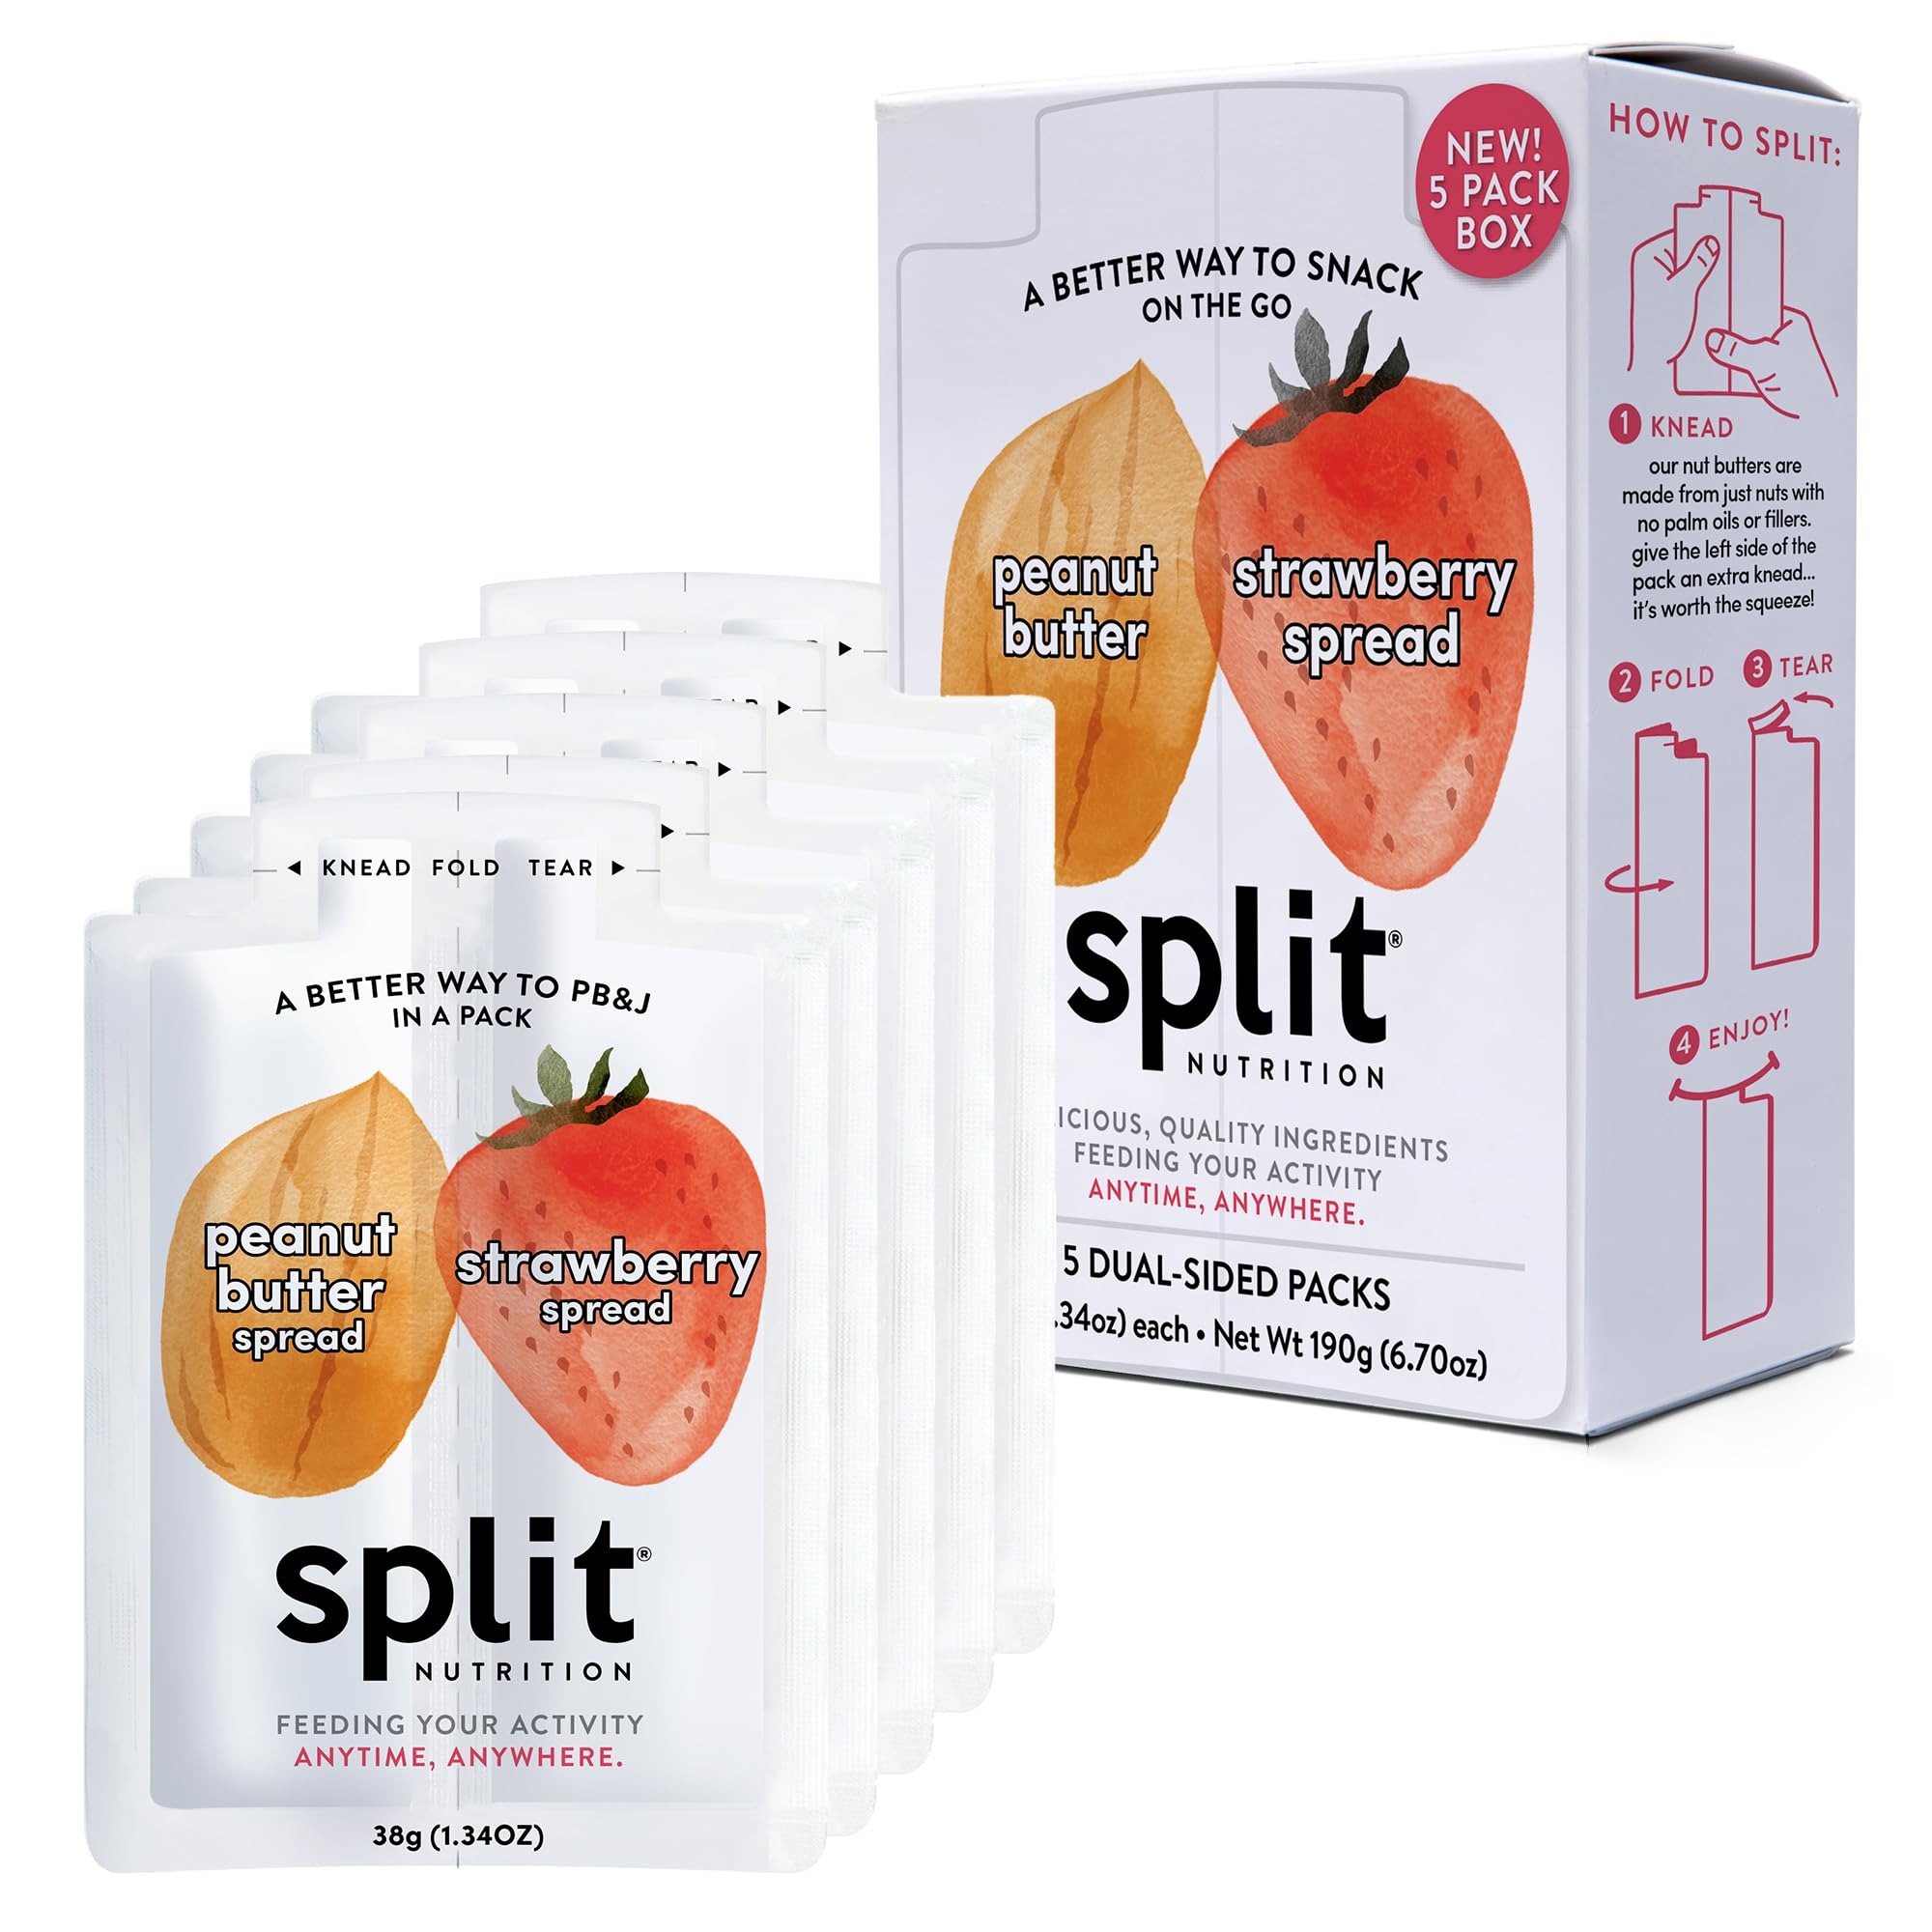
Item Name: Split Nutrition Peanut Butter and Strawberry Jelly Squeeze Packs - Non-GMO, Gluten Free Snack Pouch - On The Go Snack Made with Real Food - Zero Artificial Preservatives or Sweeteners (5 Pack)
Bullet Point 1: SNACK ANYTIME, ANYWHERE: Split Nutrition’s peanut butter and strawberry spread pouches provide an on-the-go snack in convenient, portion-controlled packs. Great for lunchboxes or quick breaks, these individual snacks offer all-in-one convenience and taste
Bullet Point 2: REAL INGREDIENTS, REAL SNACKS: For a snack to be REAL delicious and REAL nutritious, it has to start with REAL ingredients. Roasted peanuts meet real strawberry, coconut oil and nothing artificial. Simple, honest foods just taste better and are better for you!
Bullet Point 3: FEEL-GOOD ENERGY: Each squeezable pack combines fat (tasty peanut butter) with a simple carb (decadent strawberry) for a tasty and satisfying blend of rich and fruity flavors
Bullet Point 4: EASY AND FUN TO USE: Our snack pack offers a ready to eat snack in seconds. Simply knead, fold & tear for a convenient peanut butter and strawberry jelly snack. Great snacks for adults and kids, it's ideal for any busy moment
Bullet Point 5: TASTE BUD APPROVED: Split delivers nostalgic flavor, nutritionist-style. Great as lunch snacks, office snacks or a game-time boost, our peanut butter snacks are crafted with fat and a simple carb to defeat cravings
Bullet Point 6: ALLERGY INFORMATION: CONTAINS PEANUTS. MANUFACTURED ON EQUIPMENT THAT ALSO PROCESSES TREE NUTS
Value: 6.7
Unit: Ounce

Price: 12.49